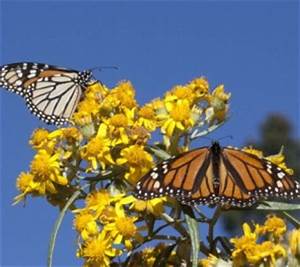
Label: farfalla